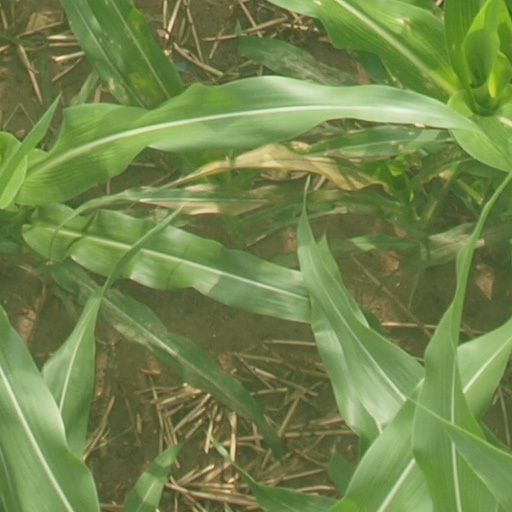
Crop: maize; corn